Refugees of the Syrian civil war

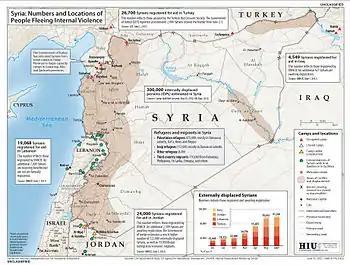
Number and location of people fleeing the violence in Syria, 13 June 2012.

The number of refugees that crossed the Turkish border reached 10,000–15,000 by mid 2011. More than 5,000 returned to Syria between July and August, while most were moved to newly built camps that hosted 7,600 refugees by November. By the end of 2011, the number of refugees were estimated to be 5,500–8,500 in Lebanon, with around 2,500 registered, around 1,500 registered in Jordan (with possibly thousands more unregistered), and thousands had found shelter in Libya.